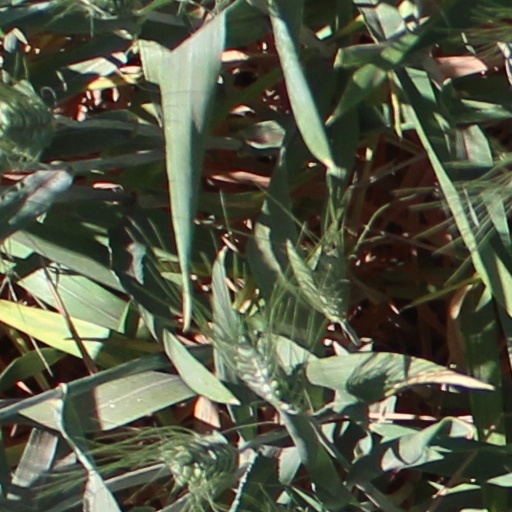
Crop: wheat